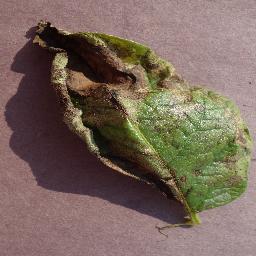
Label: Potato___Late_blight